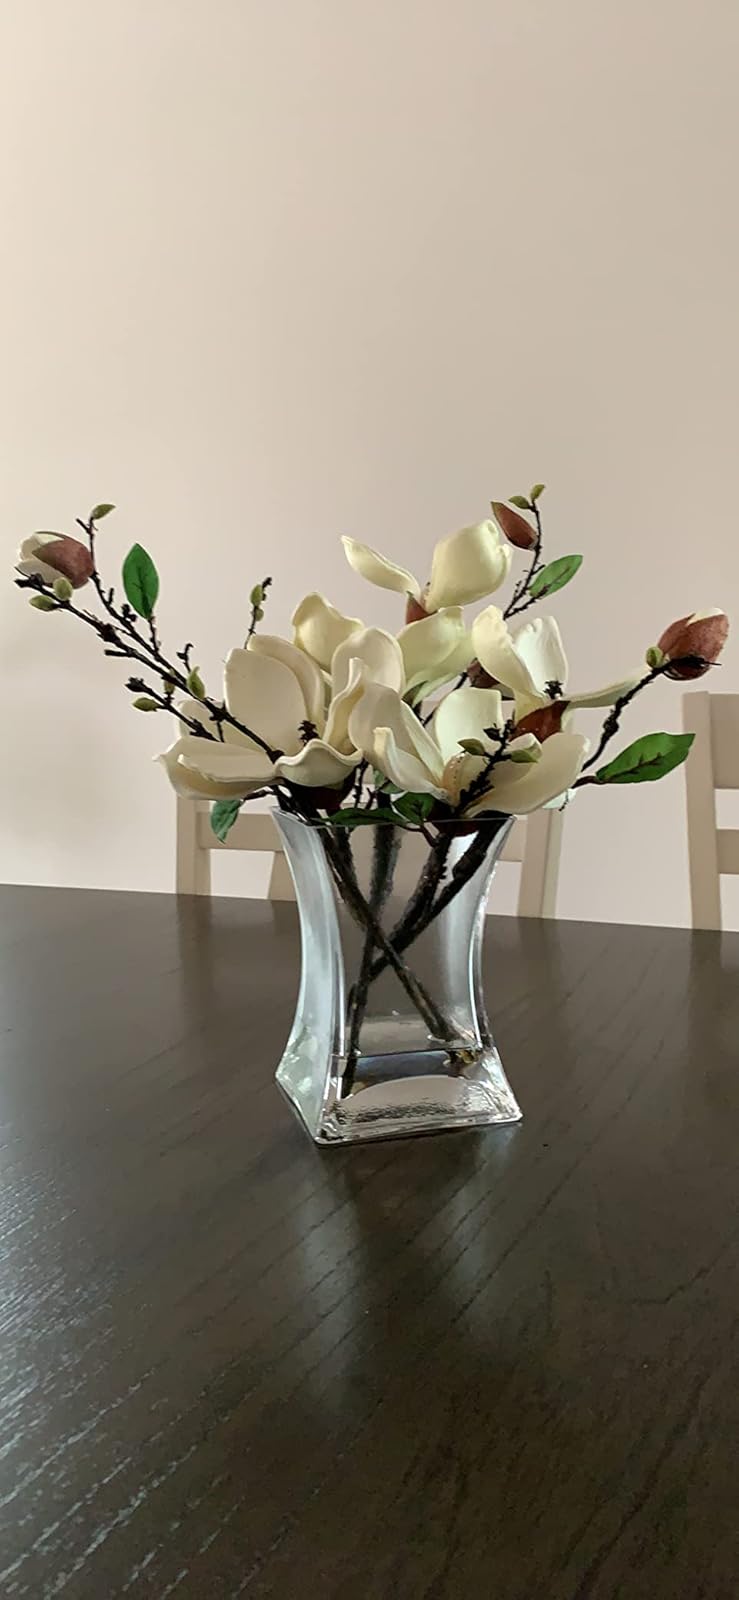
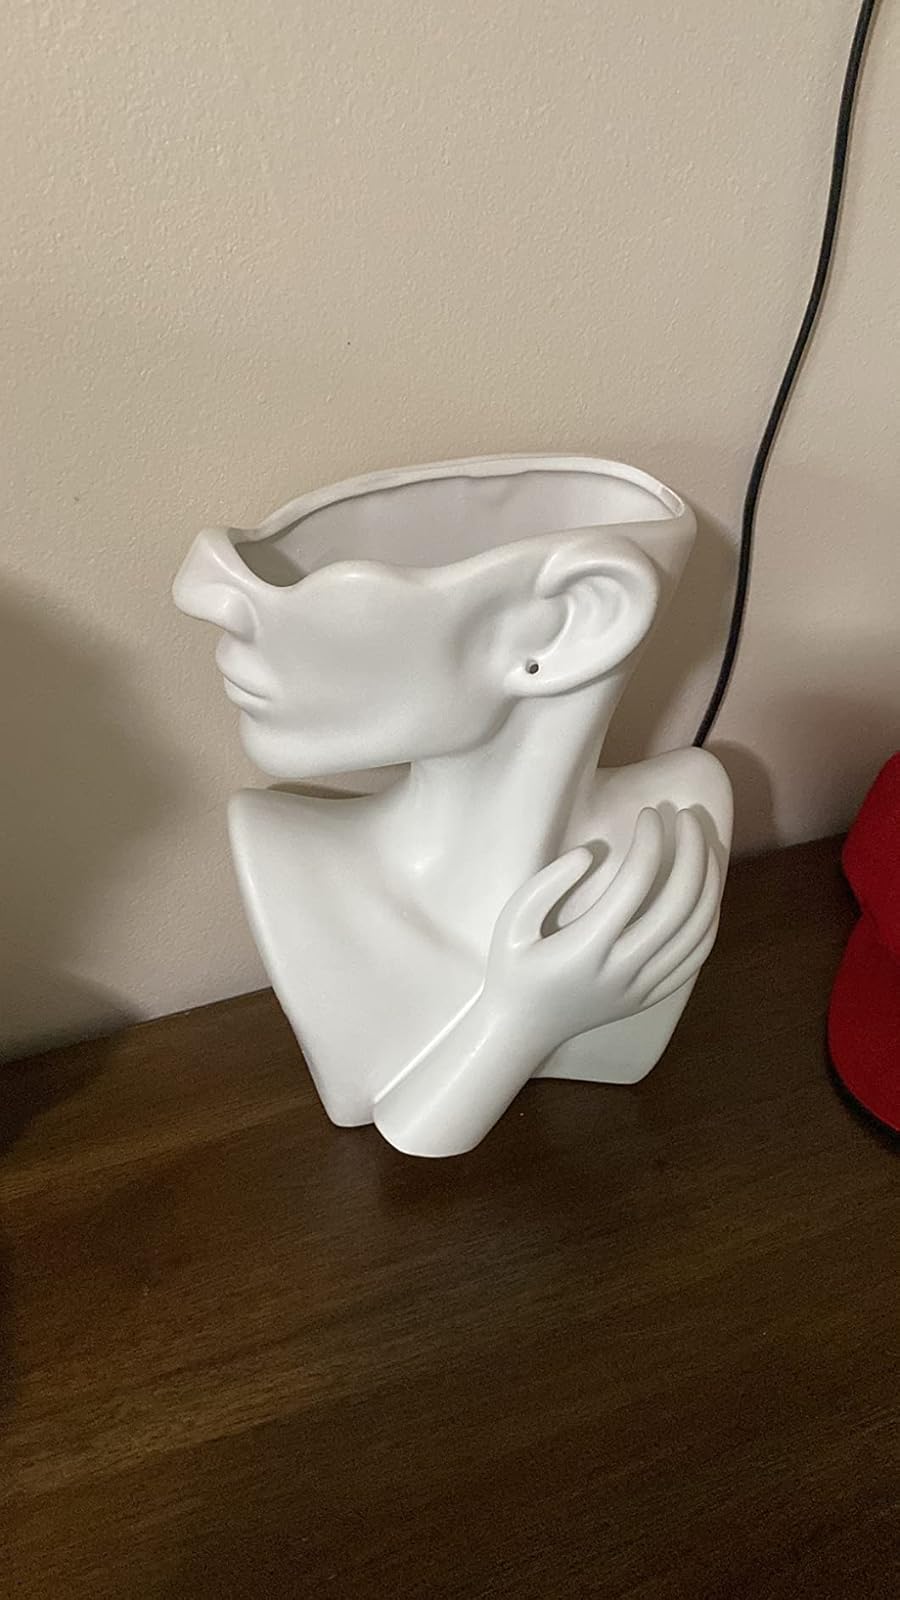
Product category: vase
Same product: no